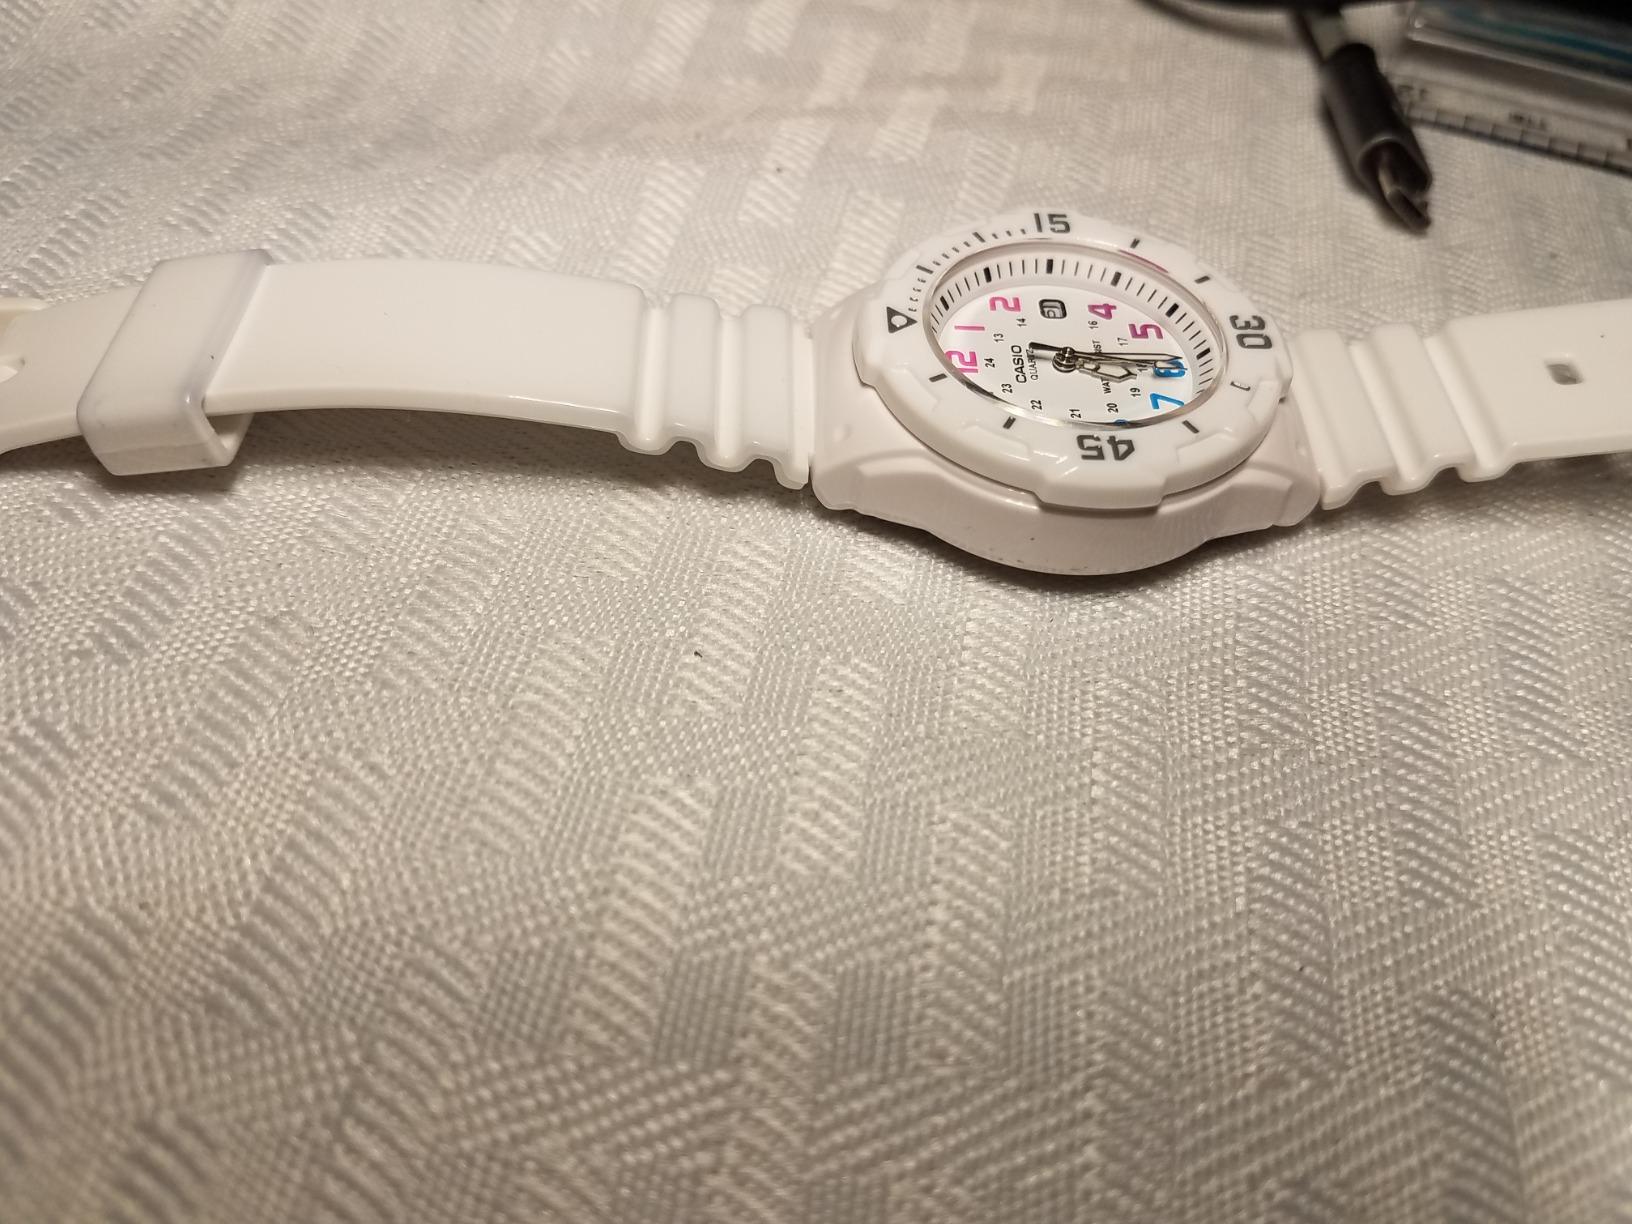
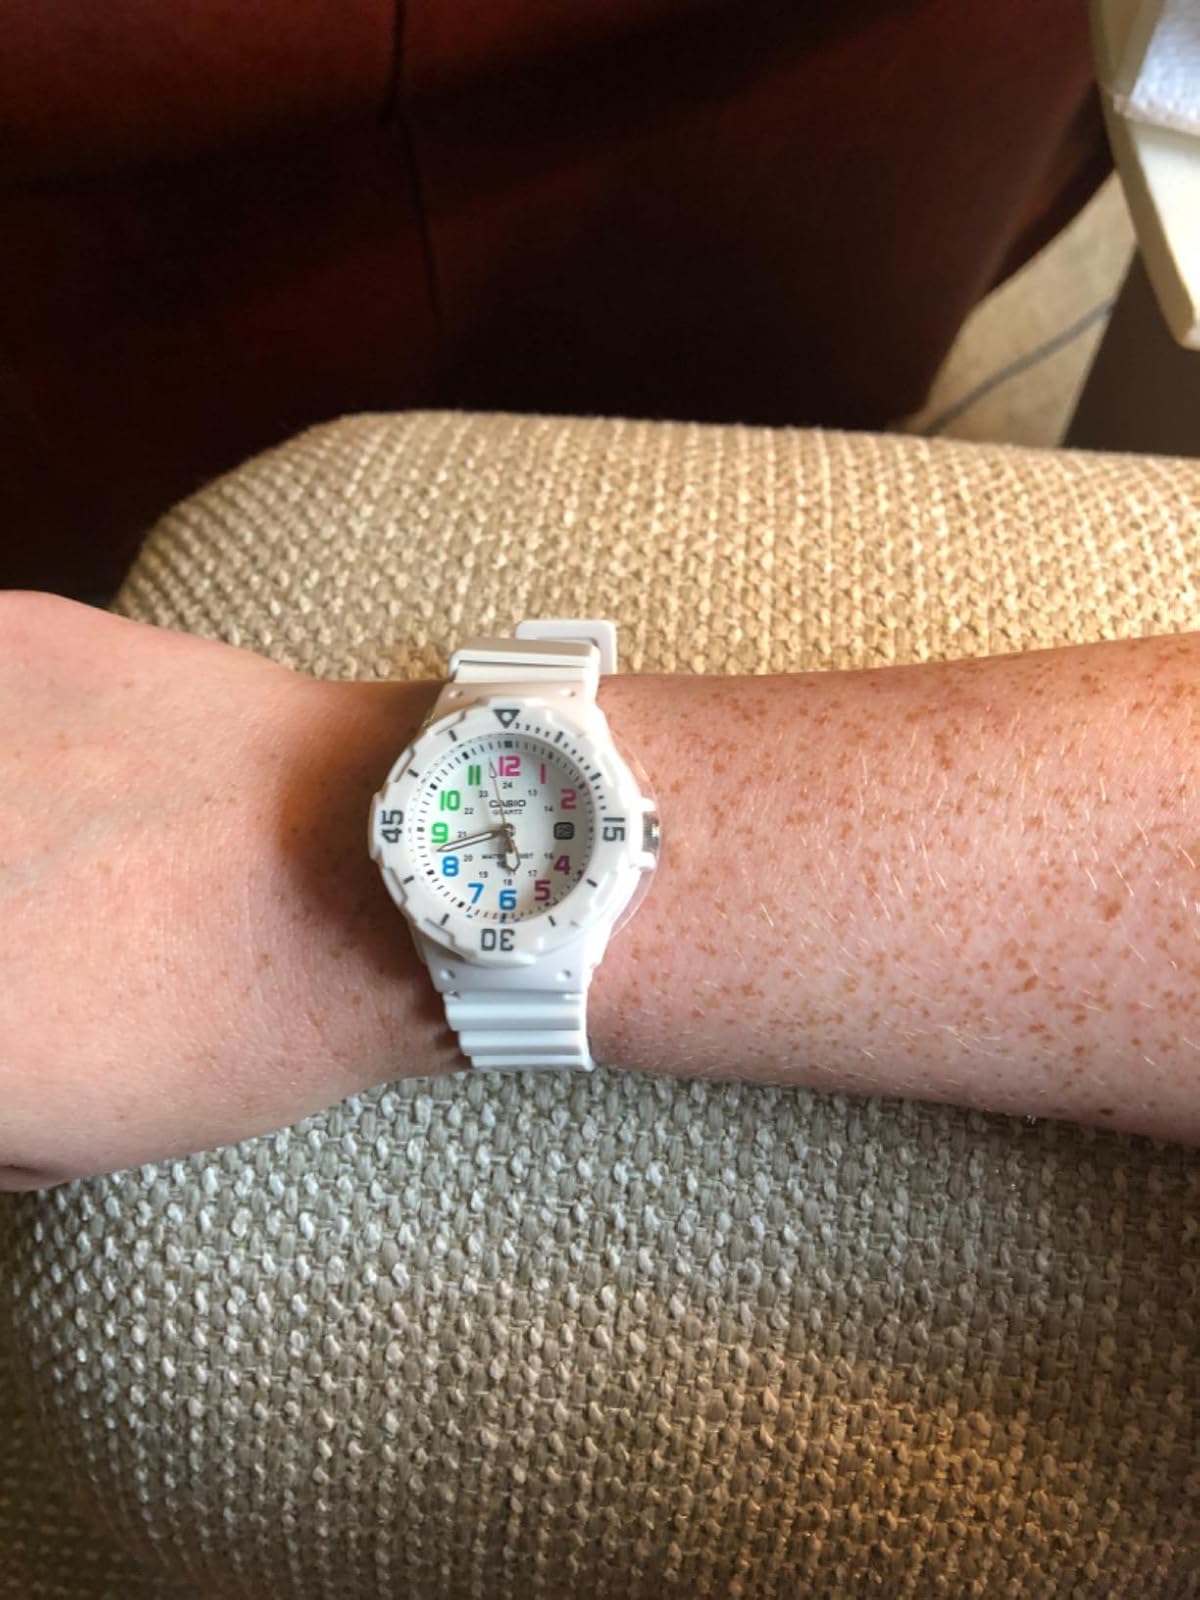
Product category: accessories_watch
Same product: yes